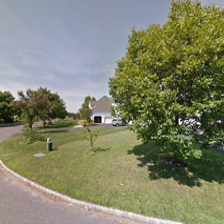
Label: streetView